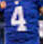
Number: 4